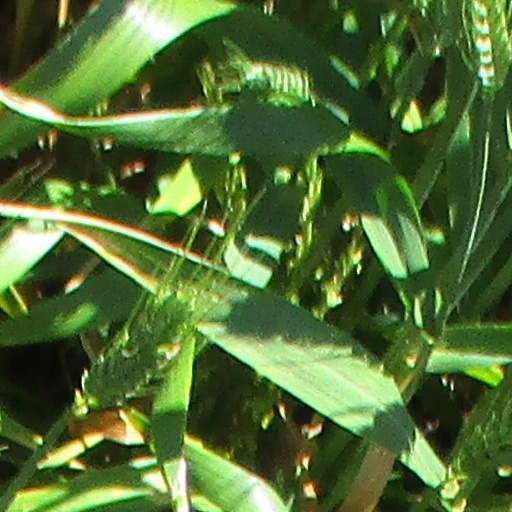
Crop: wheat